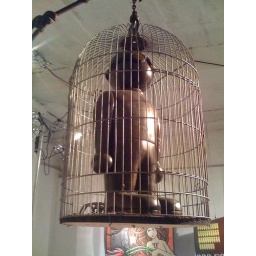
by Joe rush from the ground floor of the MUTATE show on Curtain road..